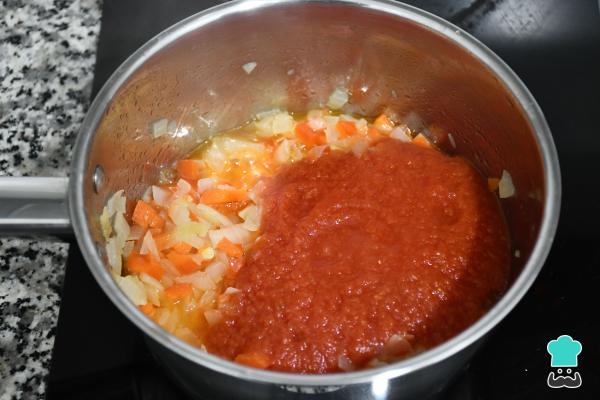
Cuando las verduras estén tiernas y la cebolla ligeramente dorada, añade el tomate triturado natural. Sazona a tu gusto y cocina durante 10 minutos más a fuego medio-bajo. Así, concentrarás los sabores del sofrito.Truco: también puedes añadir tomate natural pelado y cortado a cubos pequeños.